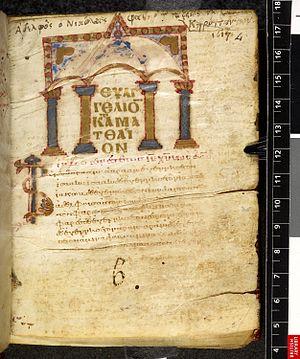
Le groupe de manuscrits du Nouveau Testament grec est composé de ceux écrits sur parchemin en lettres minuscules. Ces parchemins ont tous été réalisés entre le IXᵉ et le XVᵉ siècle. Le nombre de ces manuscrits existant est estimé à plus de 2911.